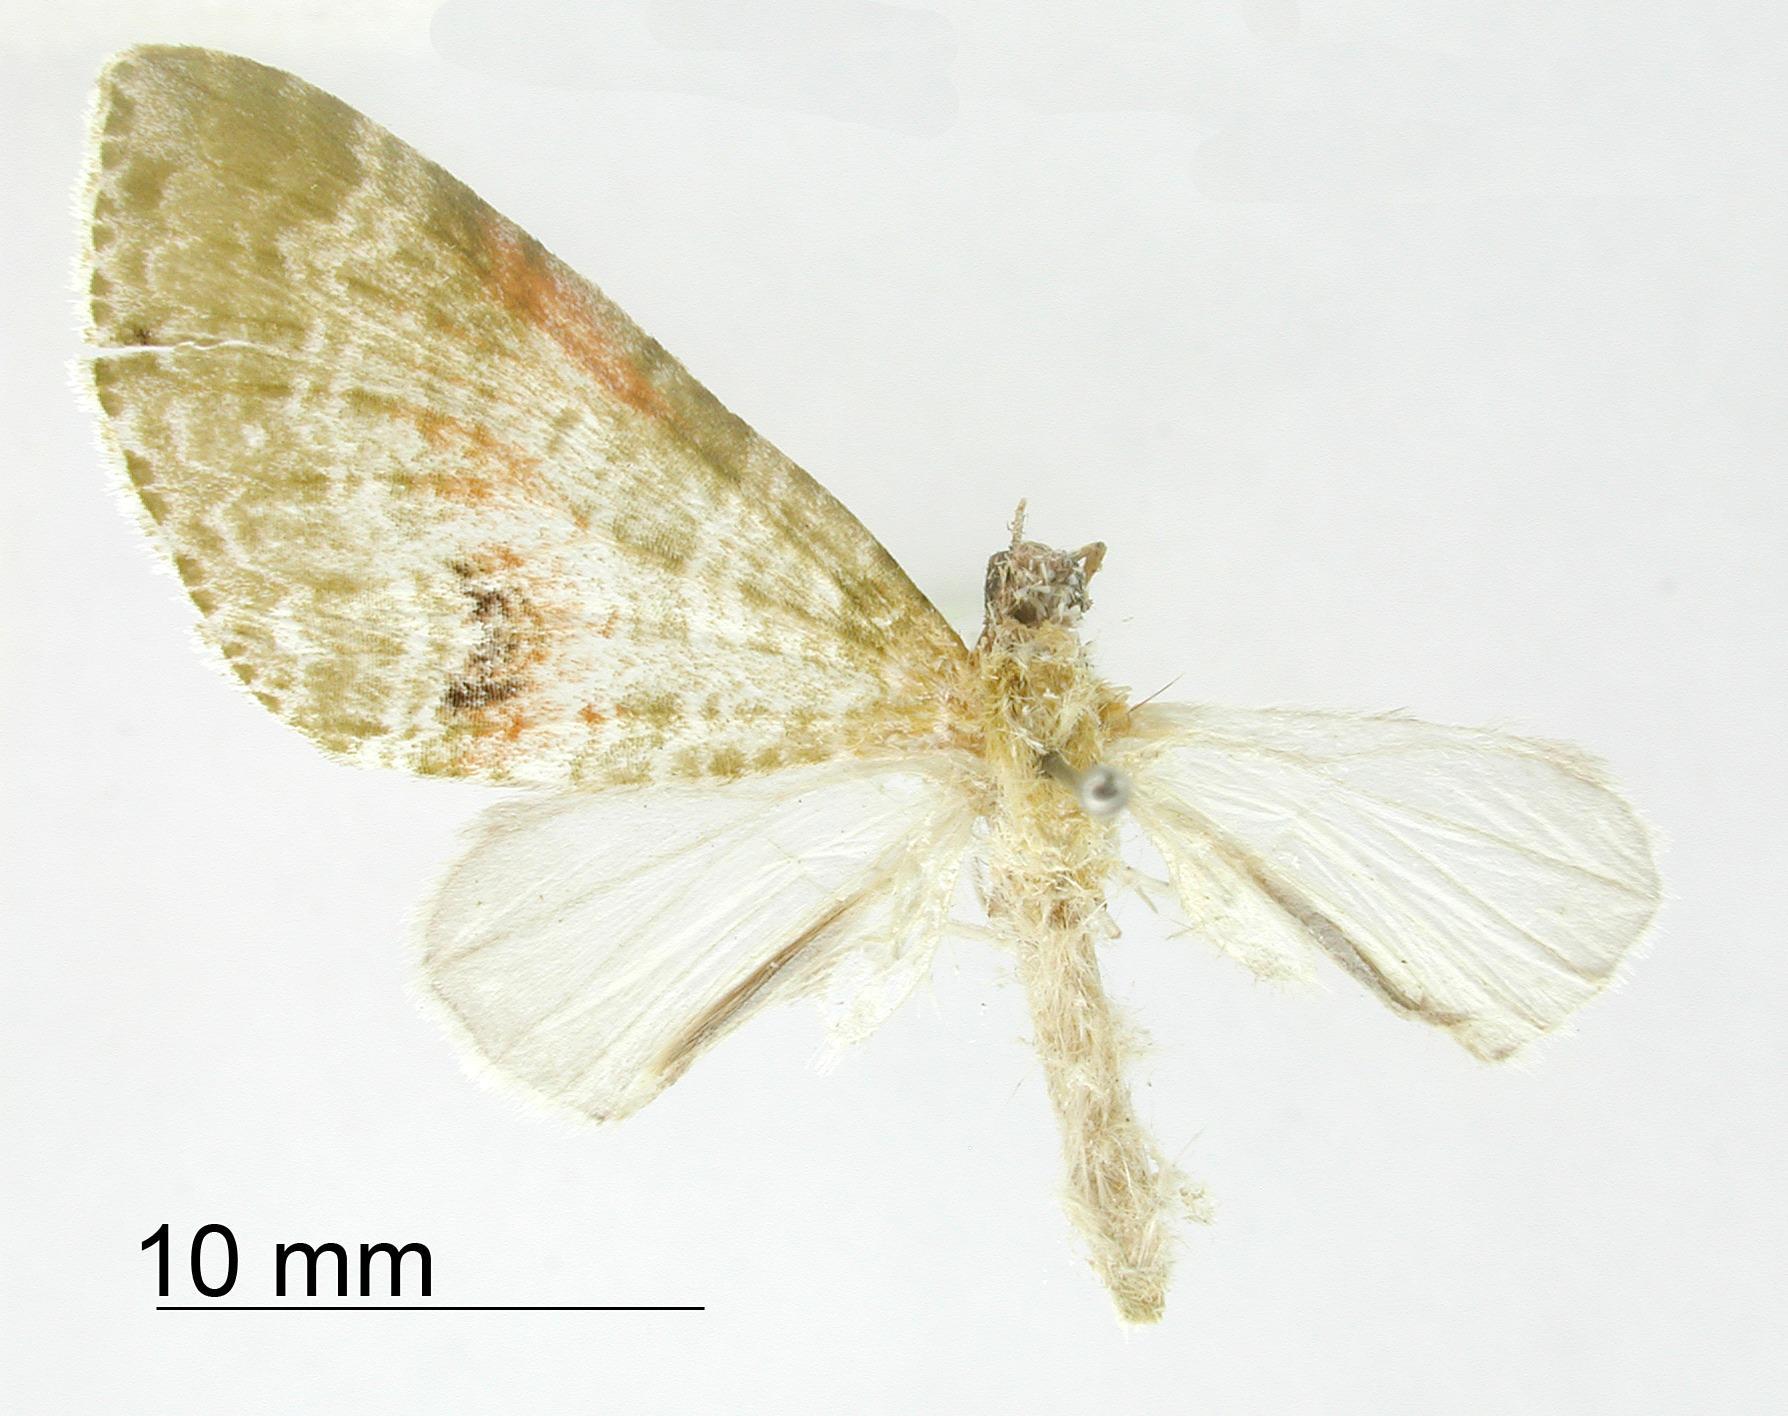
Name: Rhopalodes uniformis aurorata
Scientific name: Rhopalodes uniformis aurorata Dognin, 1923
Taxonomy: Animalia, Arthropoda, Insecta, Lepidoptera, Geometridae, Larentiinae
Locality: Rio Songo, Unknown, Bolivia